Uwe Neuhaus

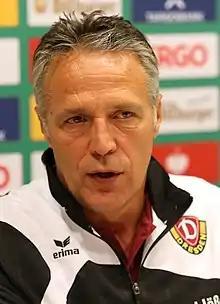
Uwe Neuhaus in 2017

Uwe Neuhaus (born 26 November 1959) is a German retired football player and manager who last managed Arminia Bielefeld.